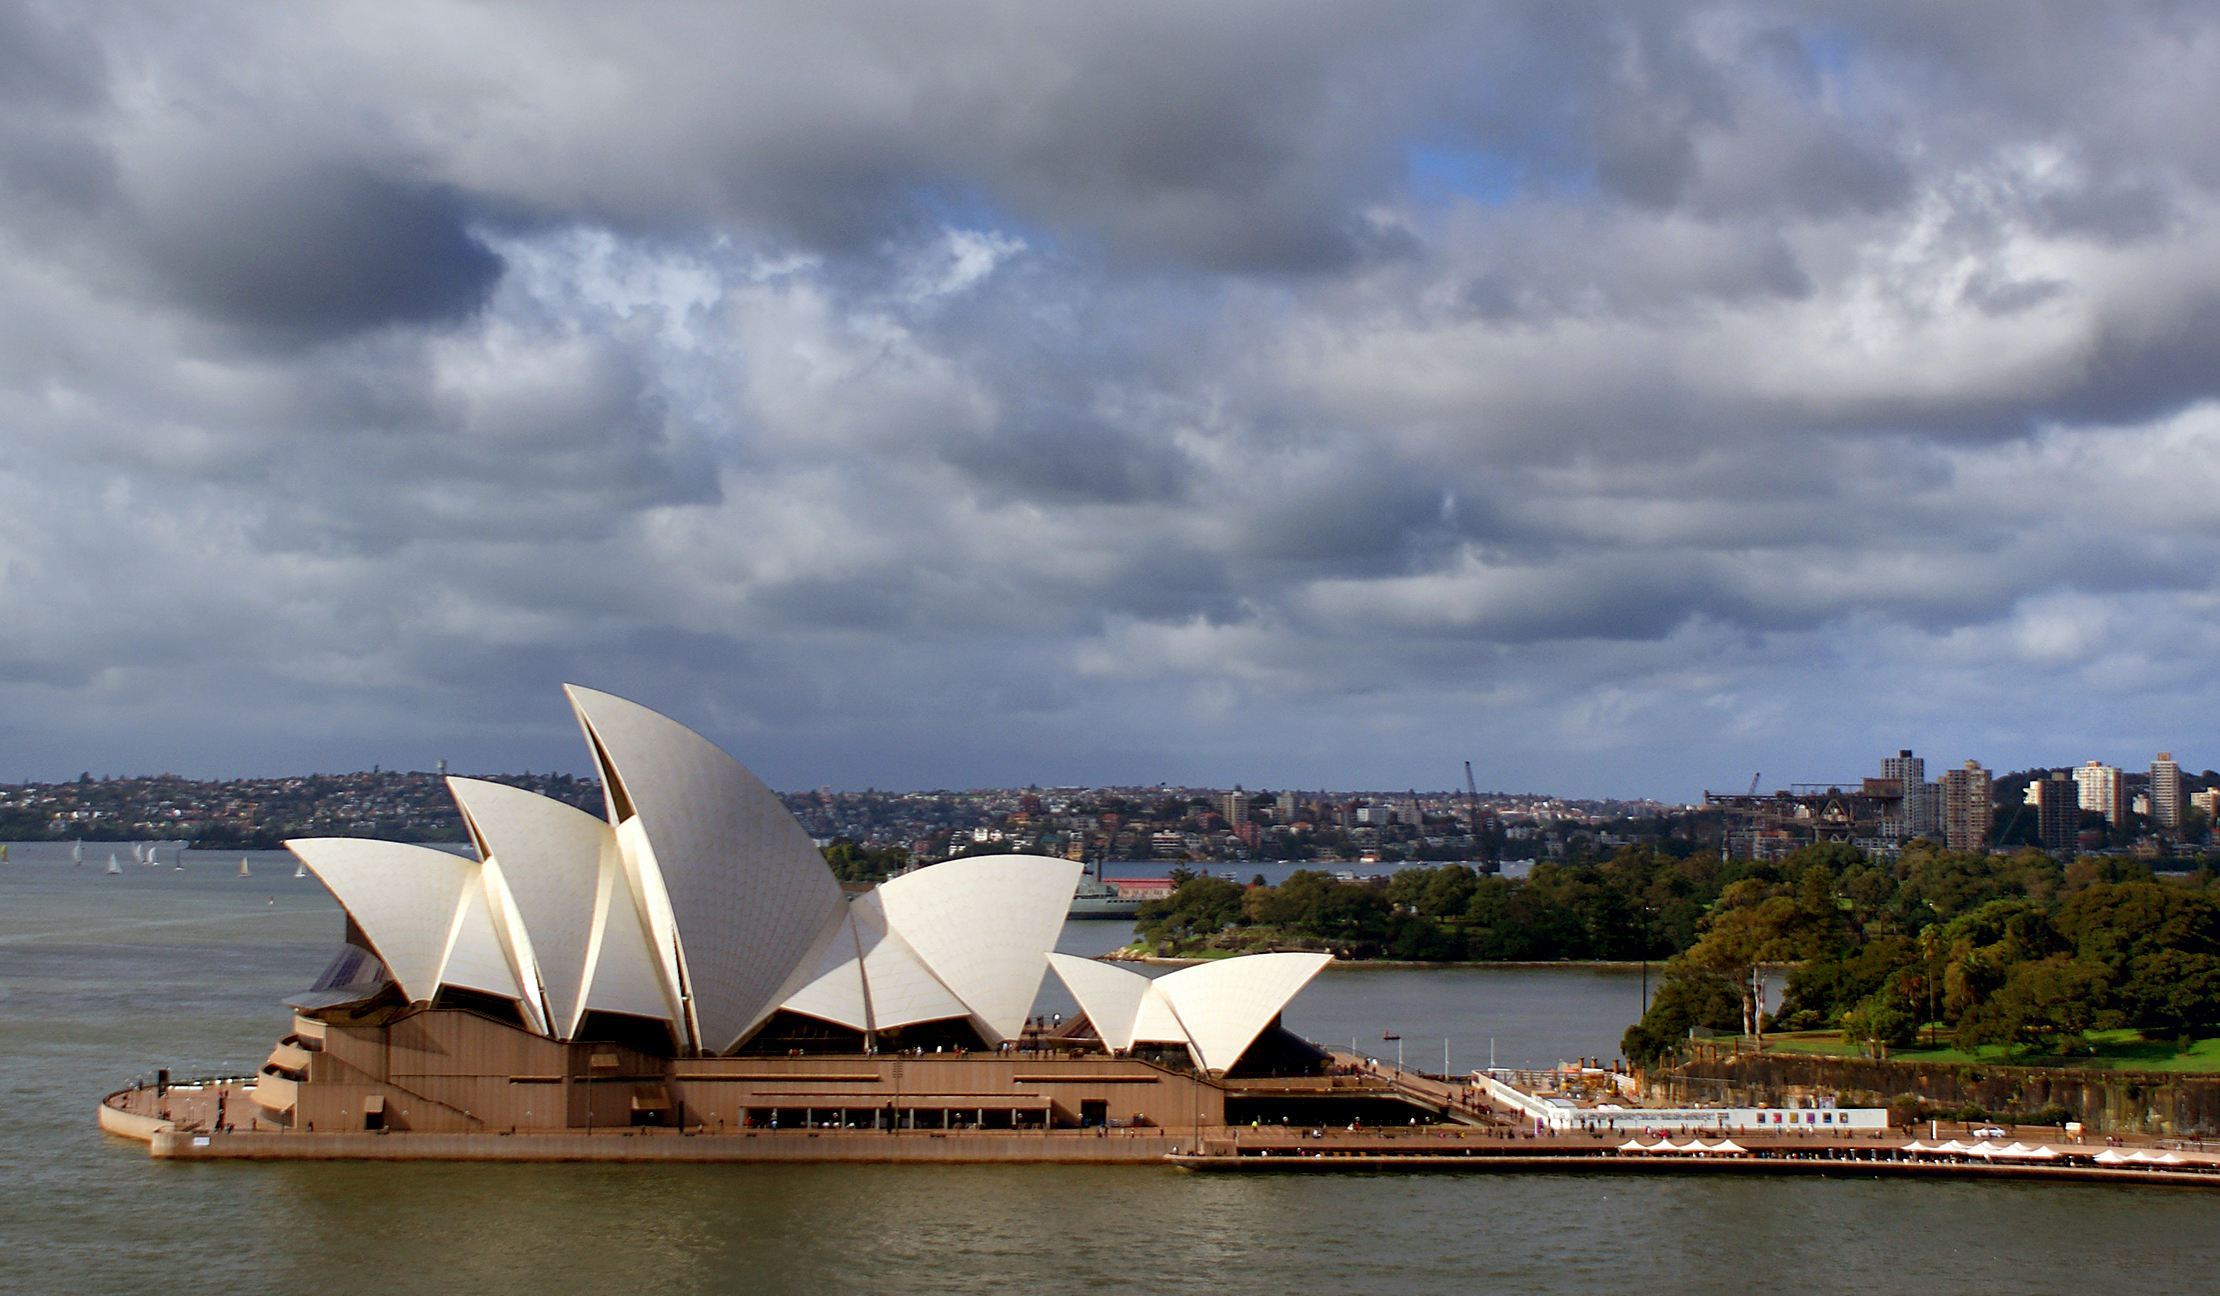
sea, coast, ocean, cloud, sky, boat, ship, reflection, vehicle, sydney, bay, harbor, publicdomain, sydneyoperahouse, watercraft, sonydslra300, sydneyharbourcruises, passenger ship